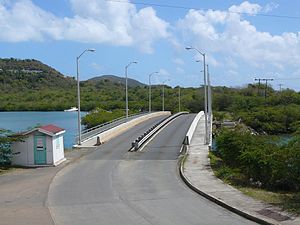
Beef Island
Queen Elizabeth Bridge
Beef Island er en ø i De Britiske Jomfruøer. Den er beliggende øst for Tortola, og de to øer er forbundet af Queen Elizabeth Bridge. På Beef Island ligger Terrance B. Lettsome International Airport, den vigtigste kommercielle lufthavn, der betjener Tortola og resten af De Britiske Jomfruøer.